Panathinaikos B.C.

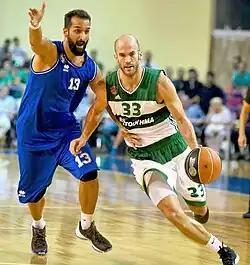
Nick Calathes (right)

On 30 June 2015, Sasha Đjorđjević was announced by the team, as the club's new head coach. Panathinaikos was able to sign Greek point guard Nick Calathes, and Serbian center Miroslav Raduljica. The debut of the team was dreamy, as on 8 October 2015, Panathinaikos beat and eliminated Olympiacos, in an away match for the Greek Basketball Cup, by a score of 64–70. On 6 March 2016, Panathinaikos won the Greek Cup for the 17th time in the club's history, and for the 5th straight season, with a record score of 101–52 against the Greek 2nd Division club, Faros Keratsiniou.